George S. Cooper

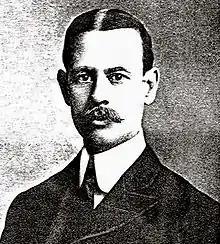

George S. Cooper (December 14, 1864 – March 12, 1929) was an American architect and builder from Washington, D.C. During his 40-year career, he was responsible for designing around 850 properties, including homes, commercial buildings and apartment buildings, several of which are listed on the National Register of Historic Places (NRHP). The 1903 book "History of the City of Washington" states: "It may be thought that Mr. Cooper's forte lies in the designing of apartment houses, since the handsomest in the city are a result of his genius..." and "No young man has played a more important part in the active growth and great development of Greater Washington than George S. Cooper..."